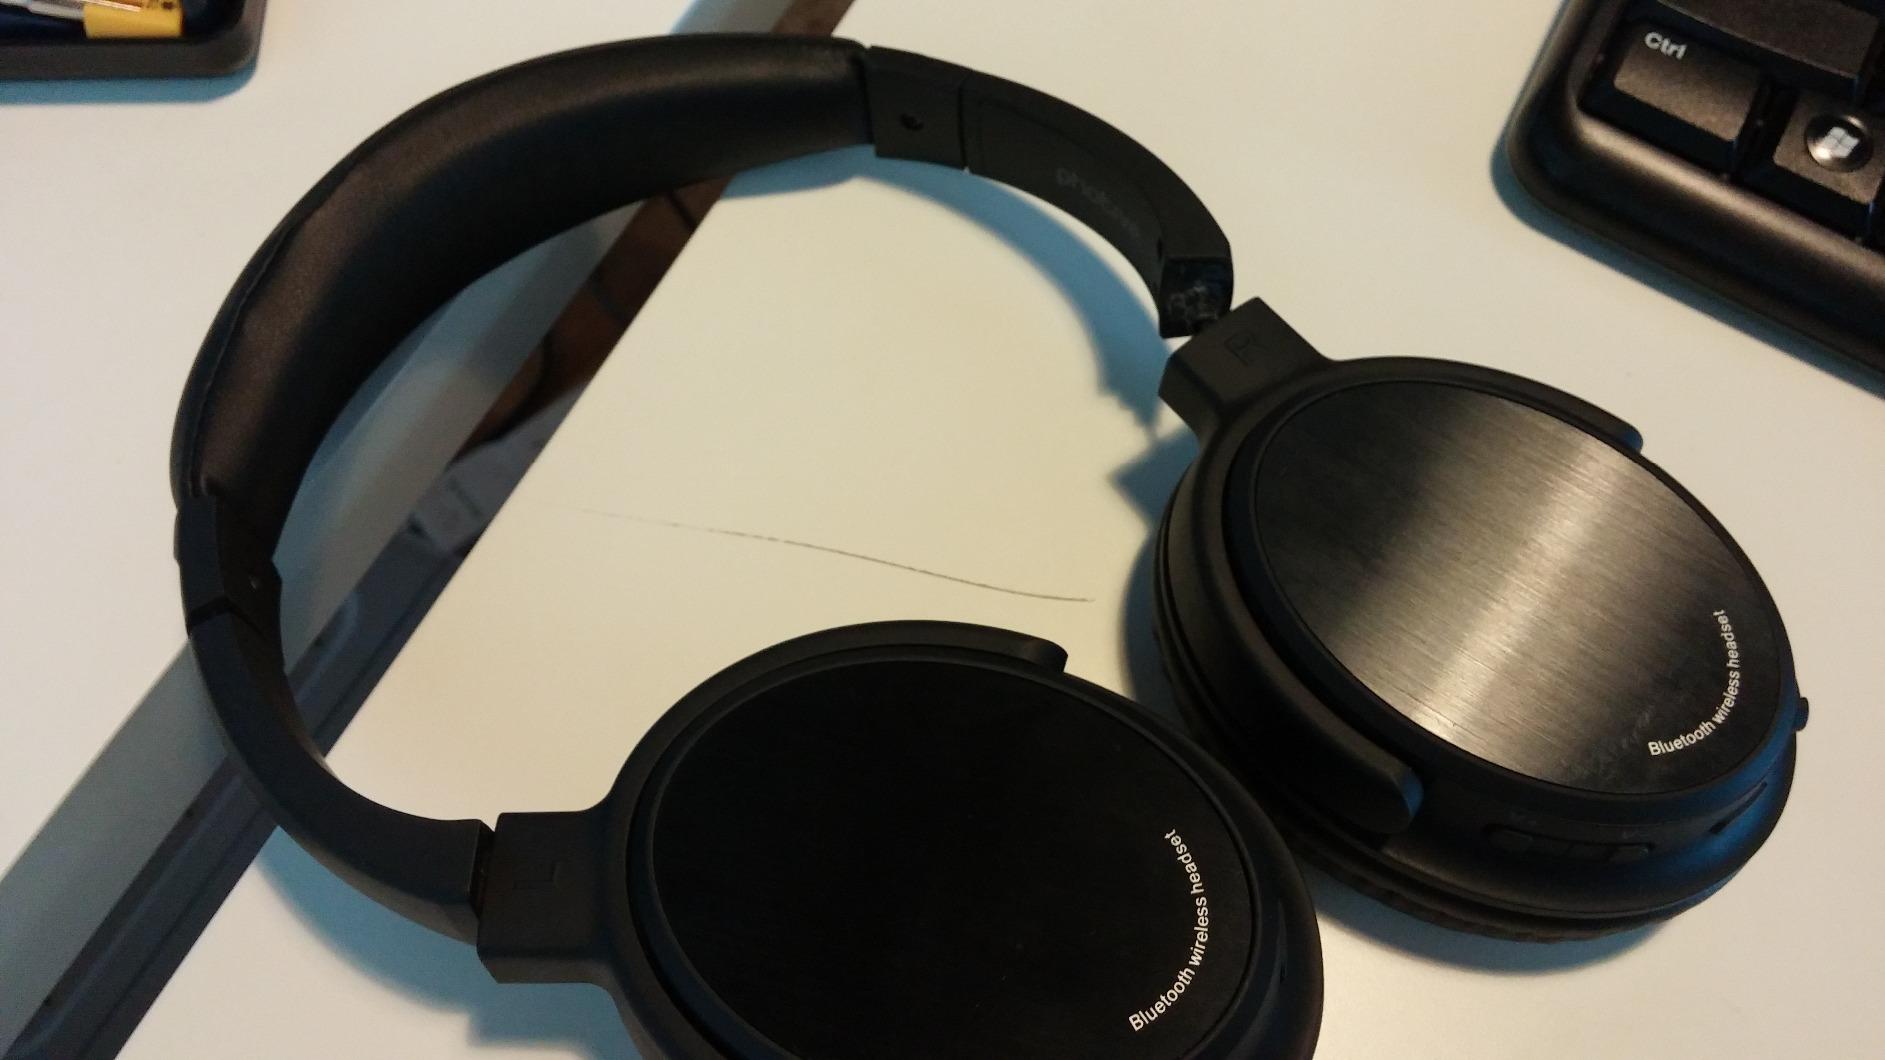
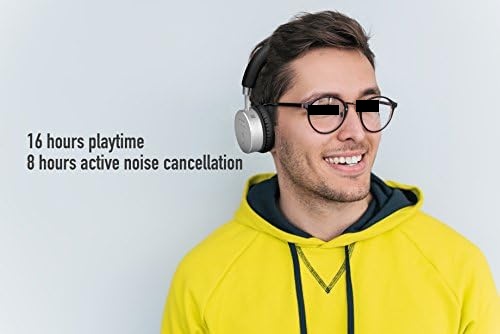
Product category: headphones
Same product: no